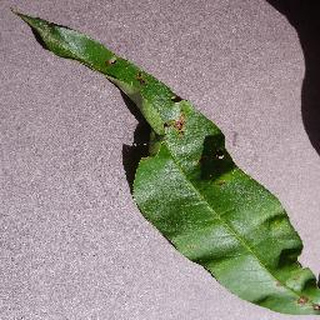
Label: peach_bacterial_spot